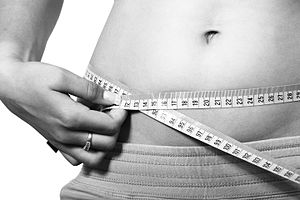
Diæt
Tilrettelæggelse af en diæt kan have til formål at opnå vægttab, men kan også have andre formål
En diæt er en kostplan tilrettelagt for at opnå et givet mål. Det er ikke ualmindeligt at høre ordet diæt brugt synonymt med slankekur; dette er kun delvist korrekt, da diæter foruden at have vægttab som mål også kan tilrettelægges med henblik på vægtøgning, eller med et mål der intet har med vægt at gøre – for eksempel at afhjælpe en række sygdomme eller tilstande. Det nok mest almindelige eksempel er en diabetiker, der gennem diæt kan kontrollere sit blodsukkerniveau.